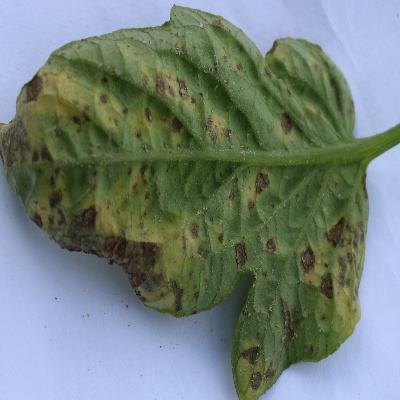
Crop: Tomato
Condition: septoria leaf spot